History of the Haber process

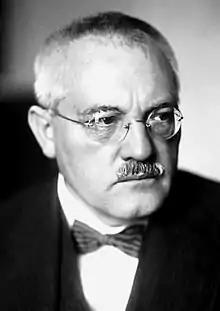
Photograph of Carl Bosch published by the Nobel Foundation around 1931, but taken around the end of the 1920.

In his speech before accepting his Nobel prize in chemistry in 1931, Carl Bosch claimed that, before ammonia could be synthesized industrially, three major obstacles needed to be overcome: